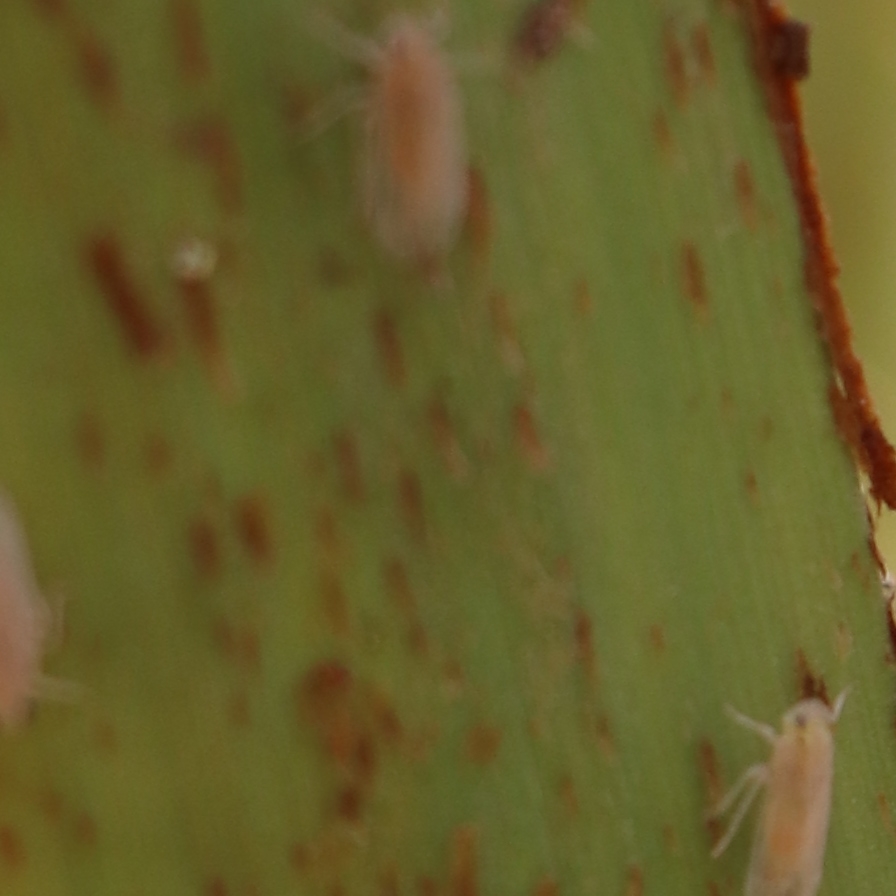
Label: Bug